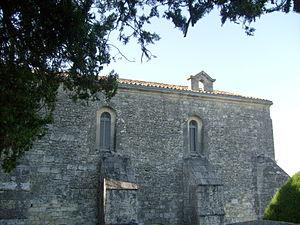
La chapelle Saint-Gilles à Pons (actuel musée archéologique)
Pons est une commune du Sud-Ouest de la France, située dans le département de la Charente-Maritime. Ses habitants sont appelés les Pontois.